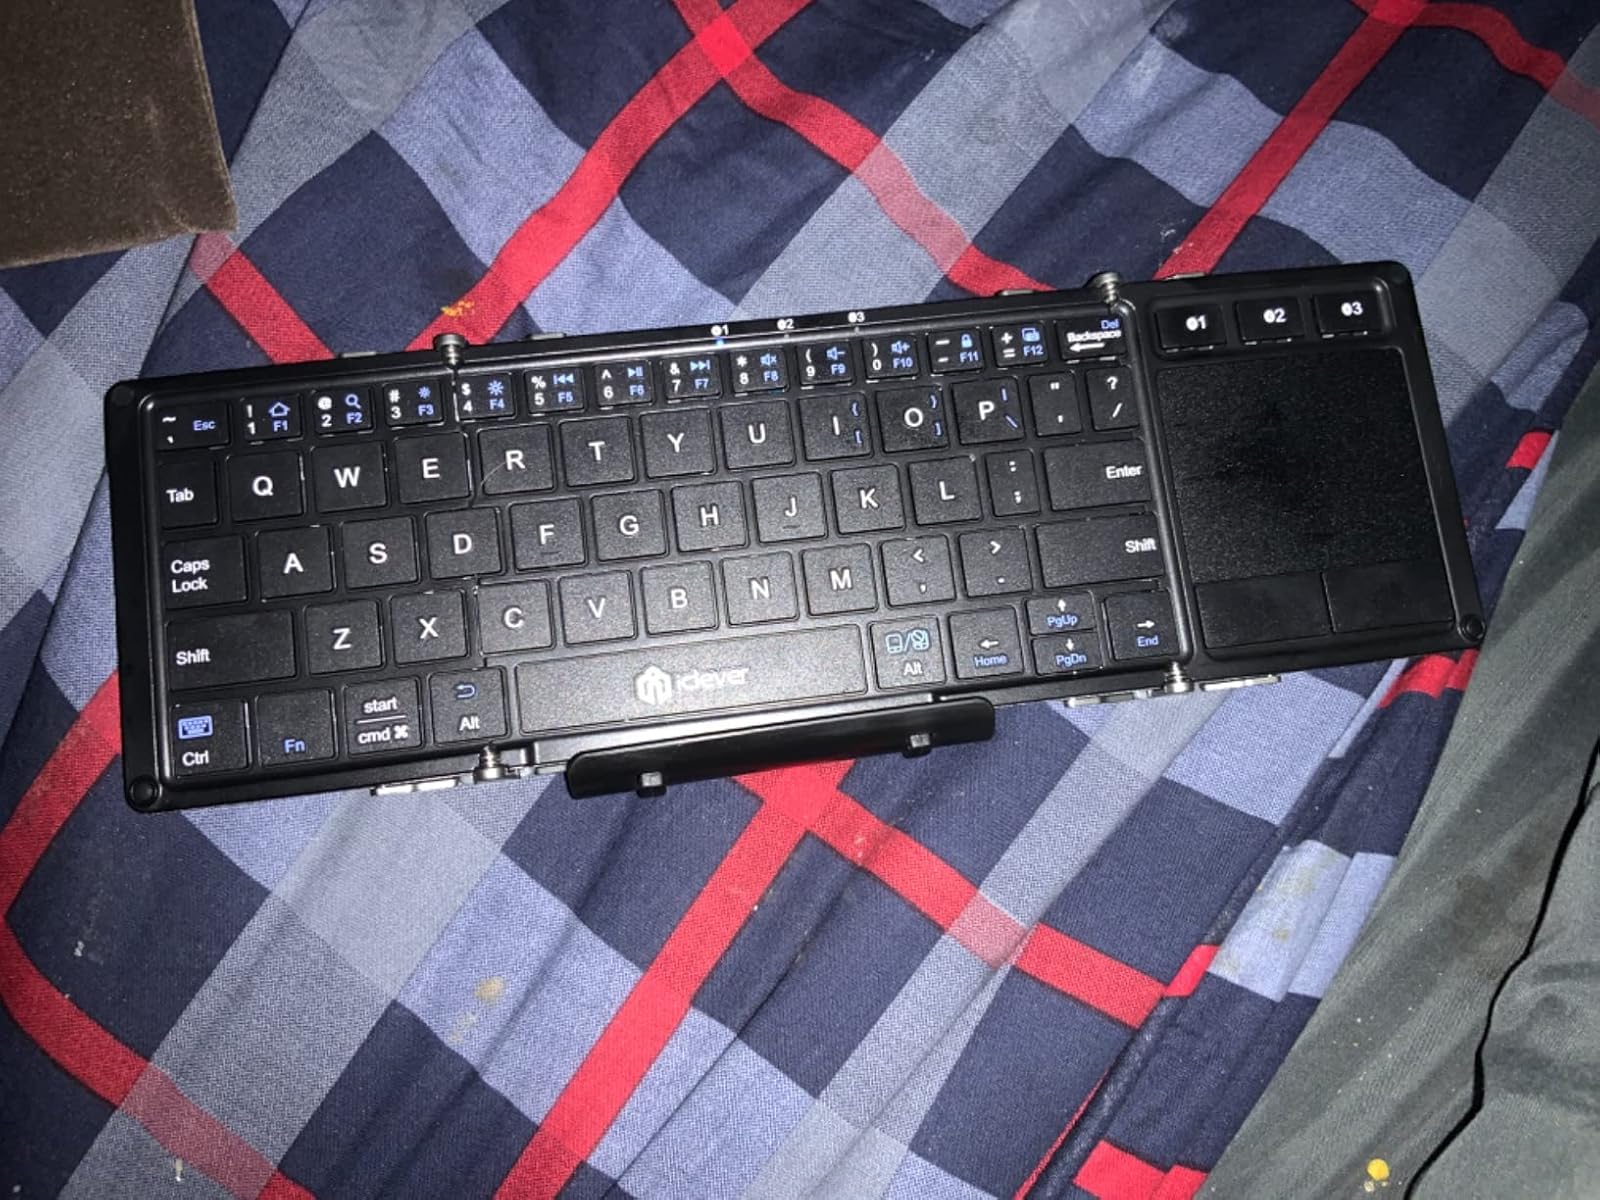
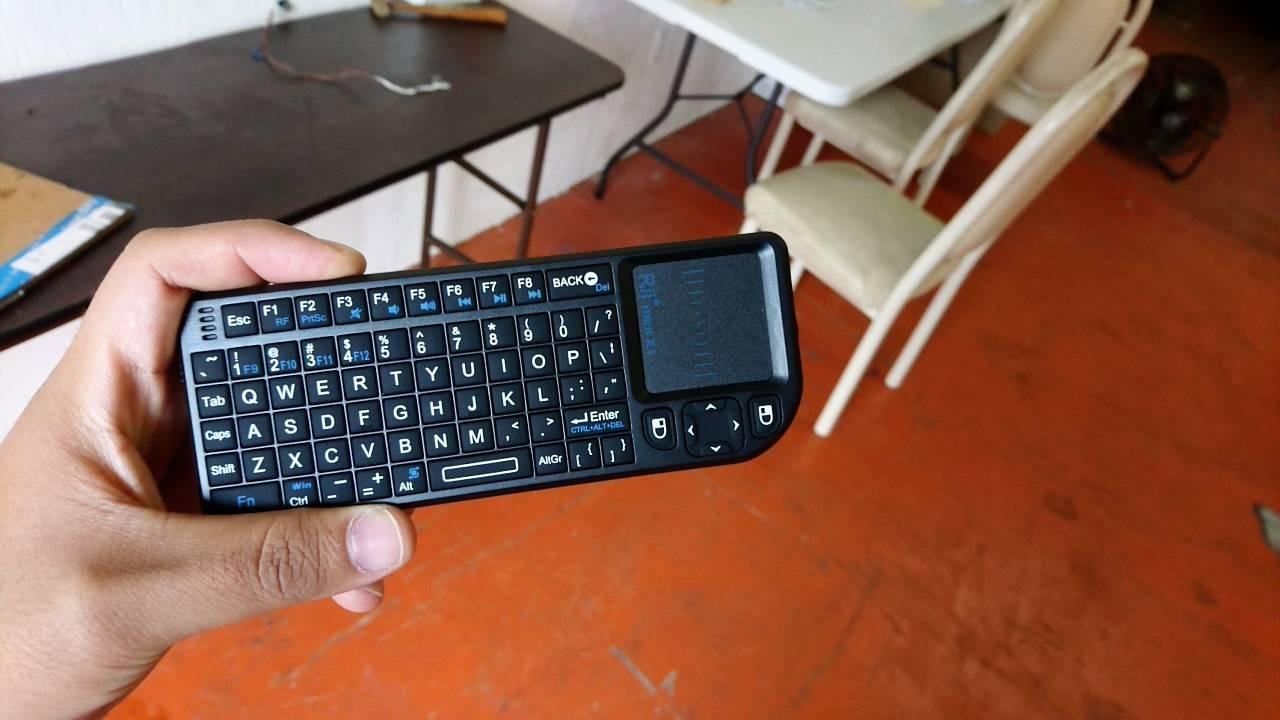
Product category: keyboard
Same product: no